Egidio Caporello

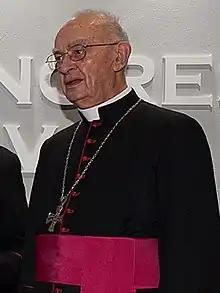
Caporello in 2011

Egidio Caporello (8 June 1931 – 18 July 2022) was an Italian prelate of the Catholic Church.